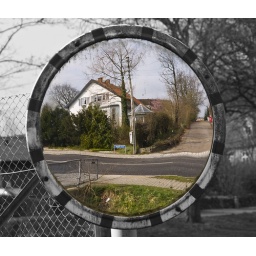
A street mirror placed at a small street in the city Greve / Denmark.